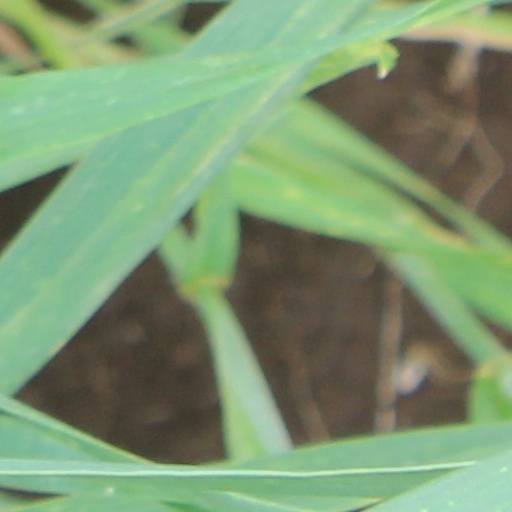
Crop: wheat